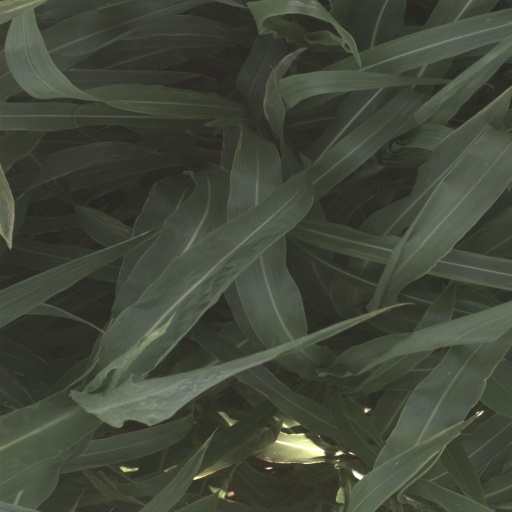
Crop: sorghum